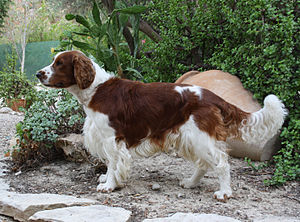
Spaniel / Racer / Moderne
Spaniel tilhører en undergruppe med hunde som bliver avlet som apporterende jagthunde, men som oprindelig var såkaldte stødende jagthunde af setter typen. Flere racer regnes også primært som stående jagthunde, og bliver derfor listet blandt disse af FCI. Nogen racer fungerer imidlertid kun som selskabshunde i dag, og listes derfor blandt disse.